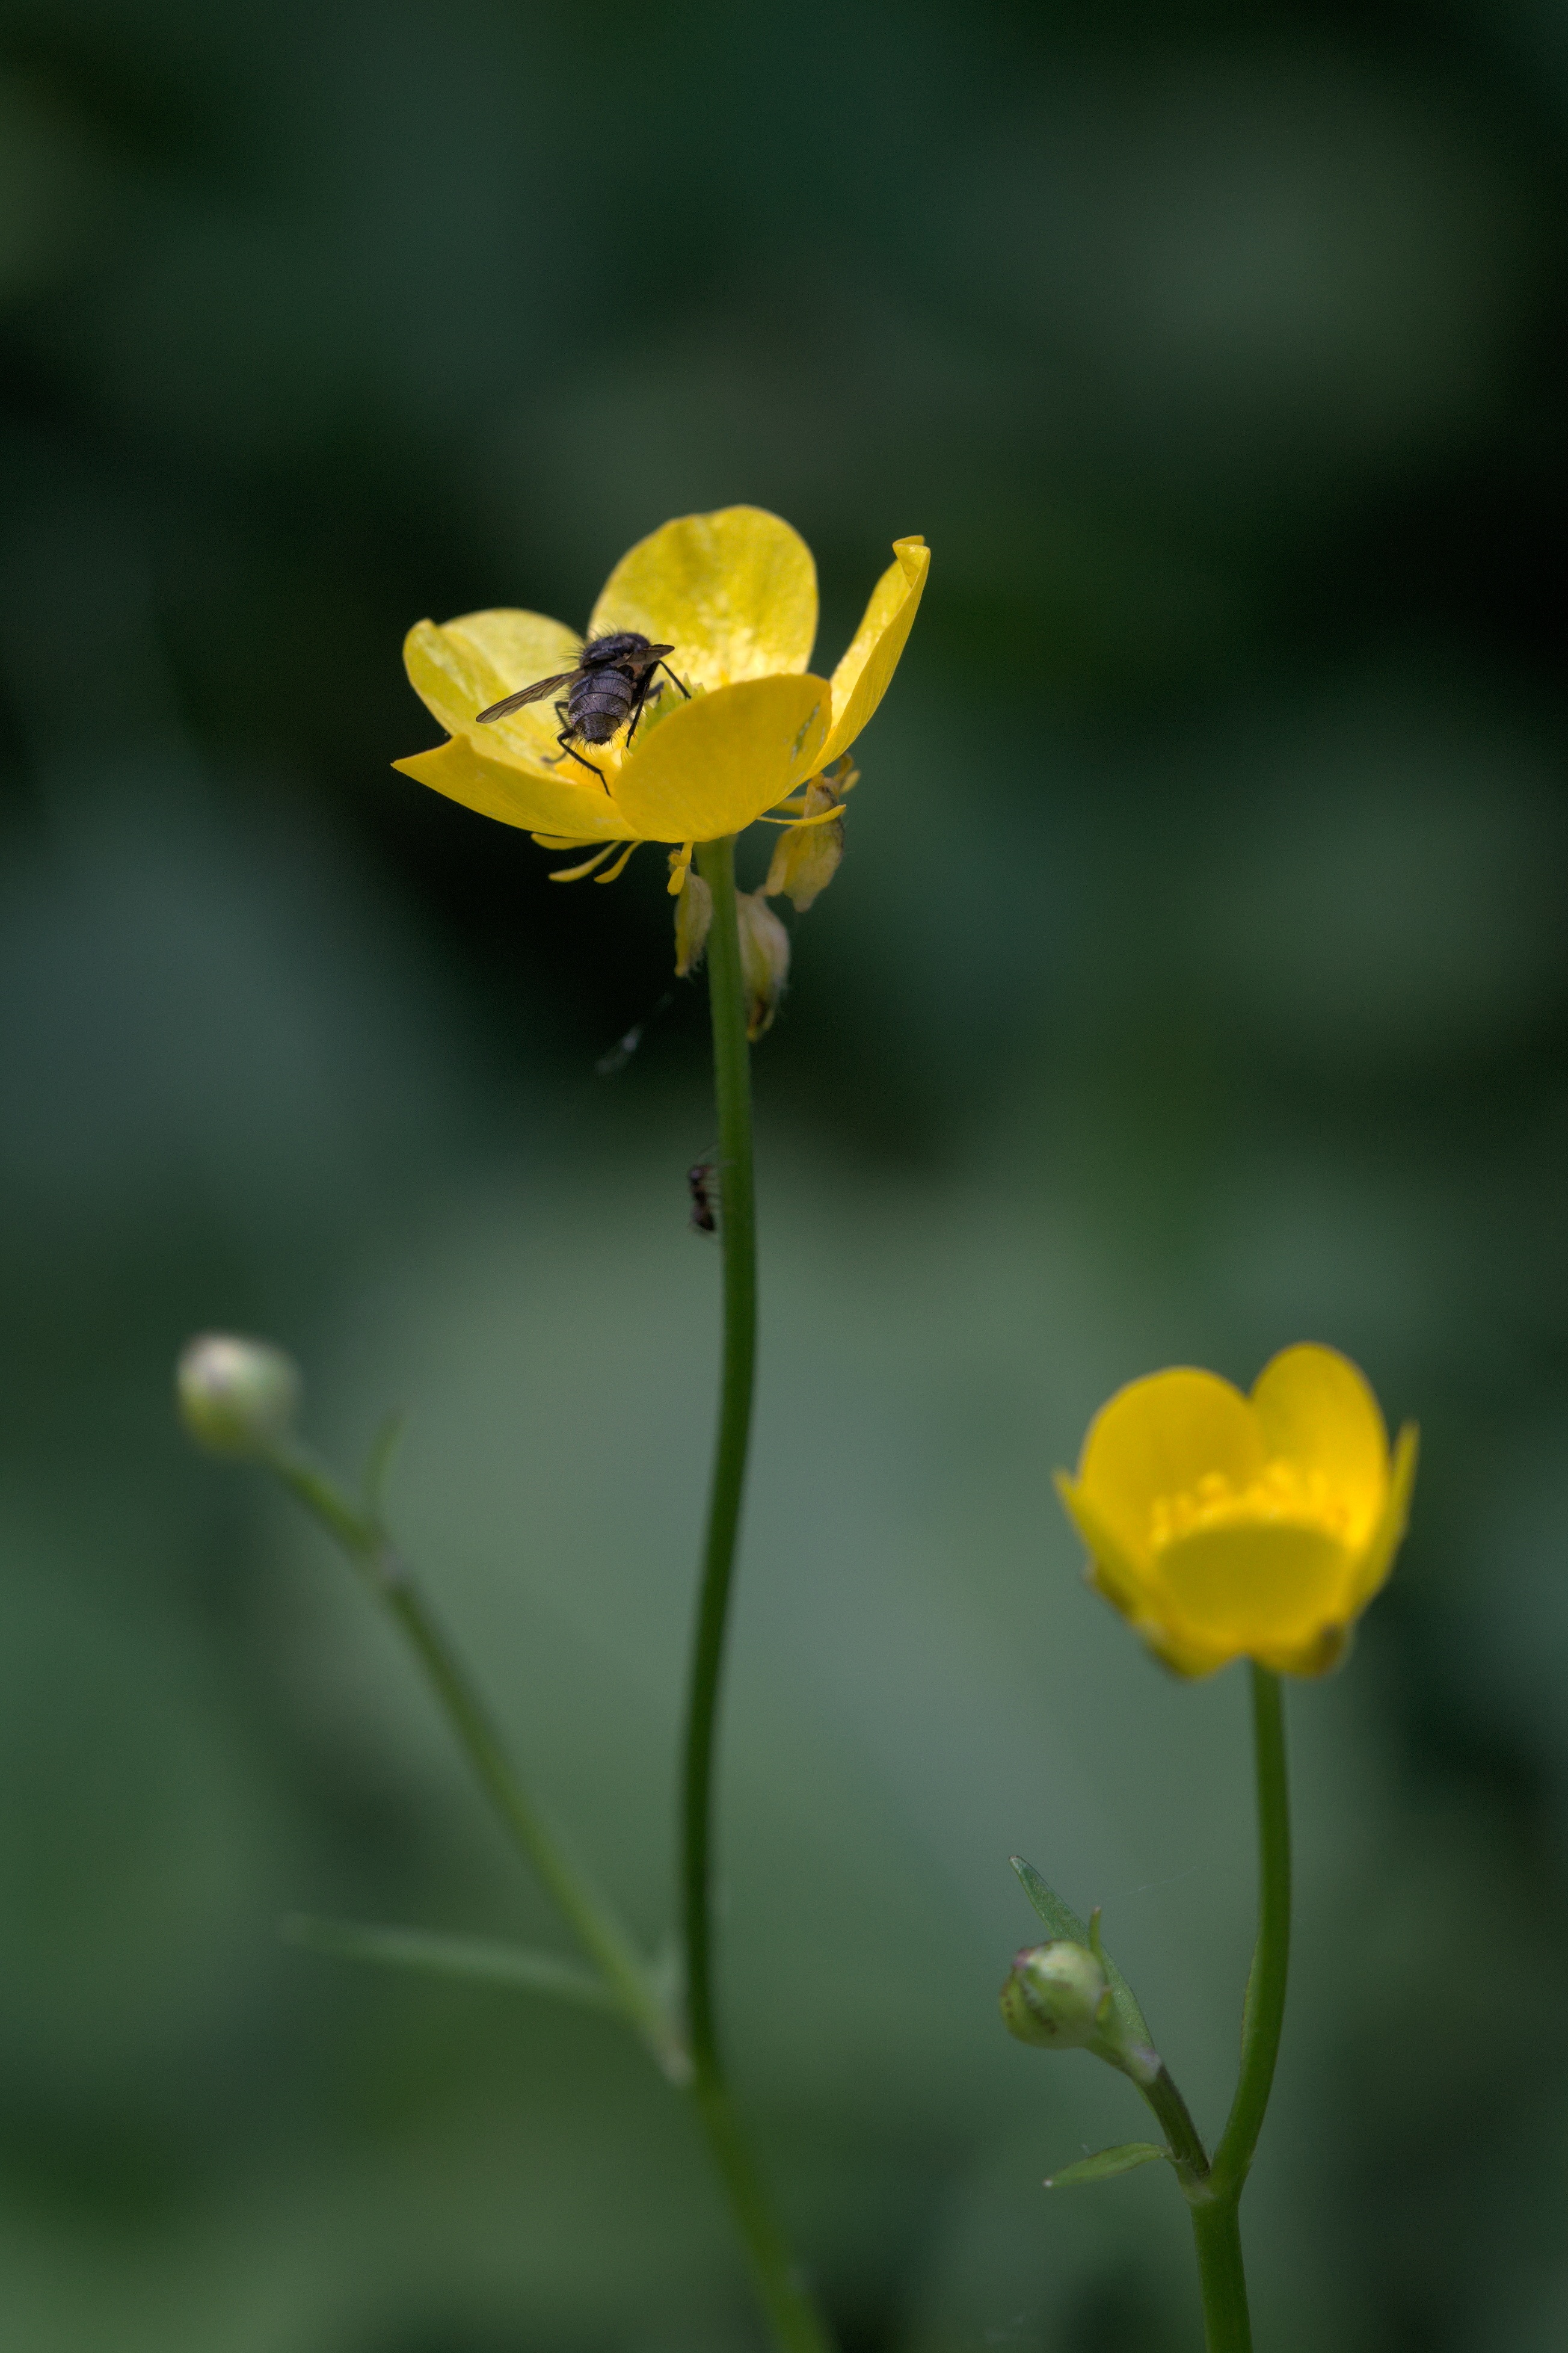
nature, blossom, plant, field, meadow, flower, petal, green, macro, botany, yellow, flora, wildflower, close up, macro photography, flowering plant, plant stem, land plant, dayflower family, large flowered evening primrose